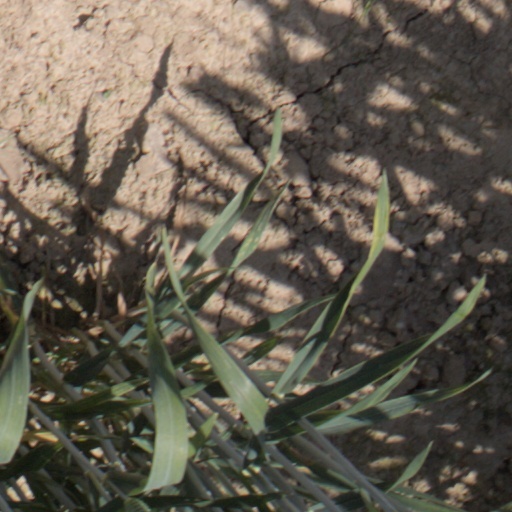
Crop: wheat